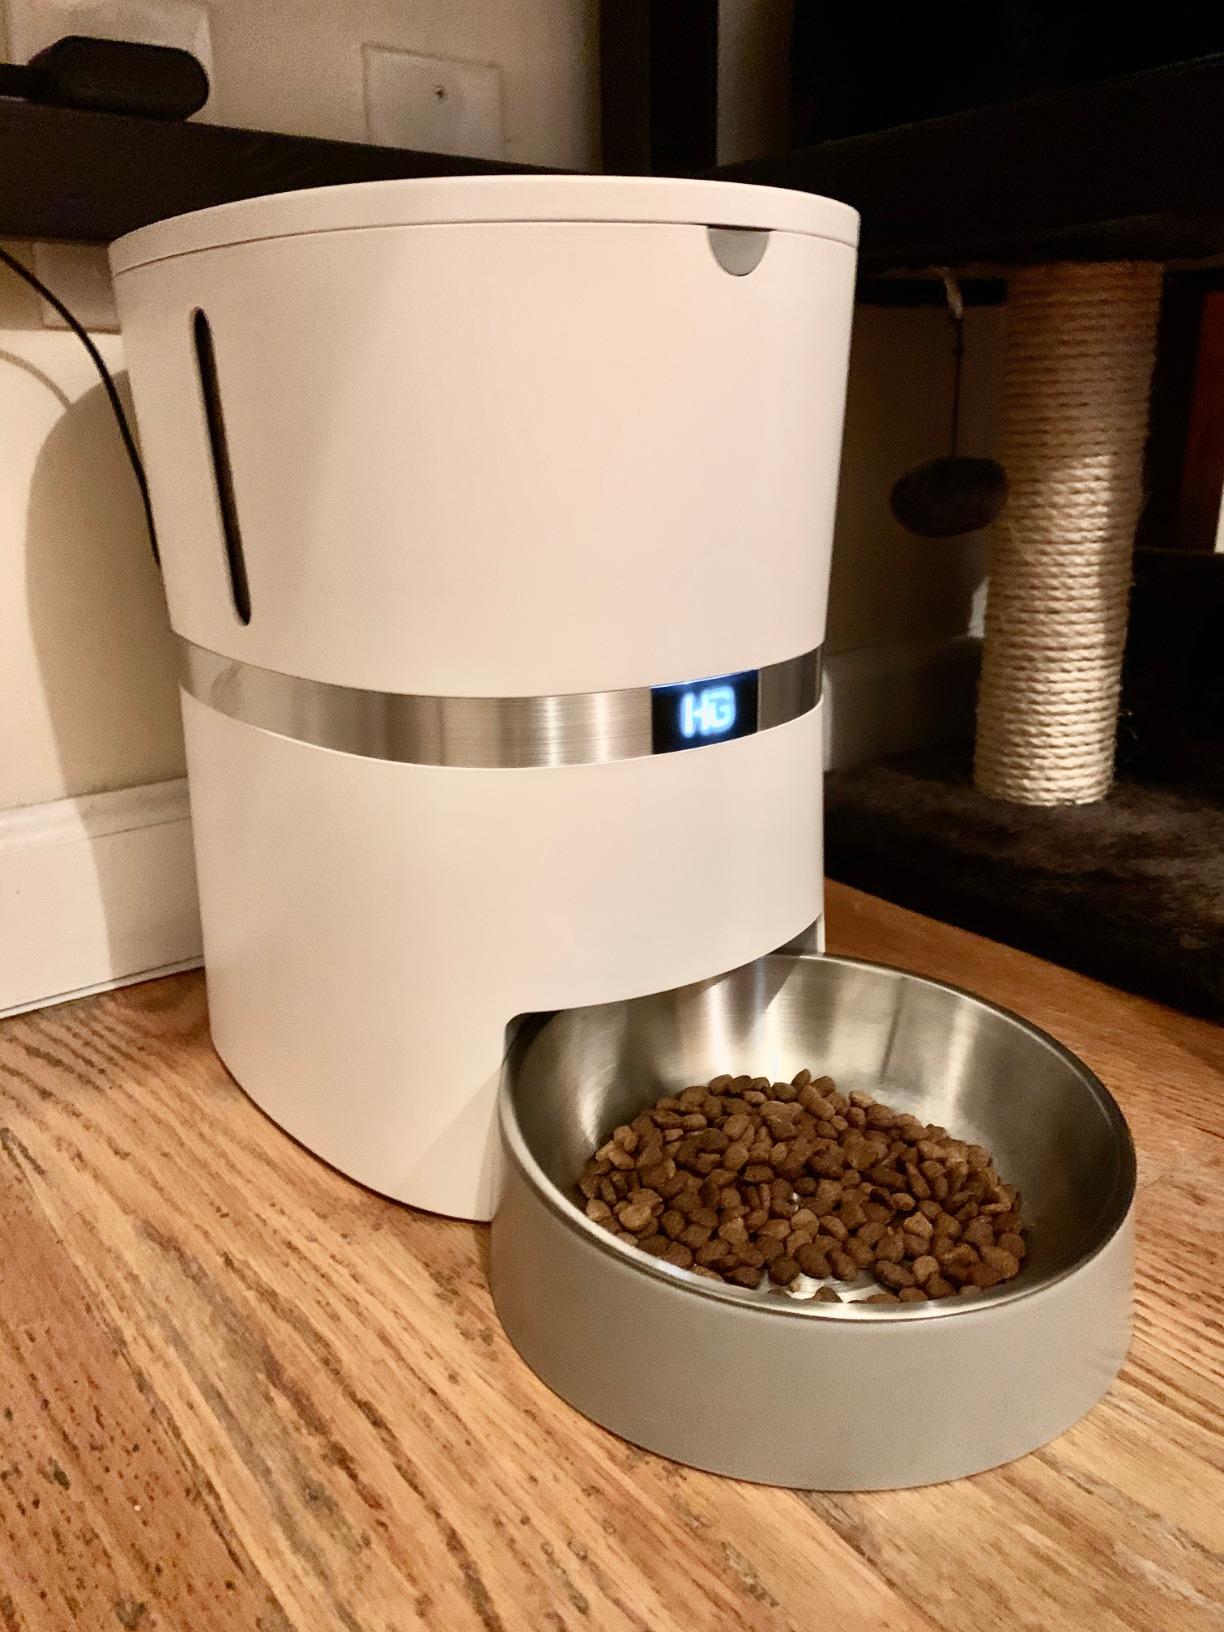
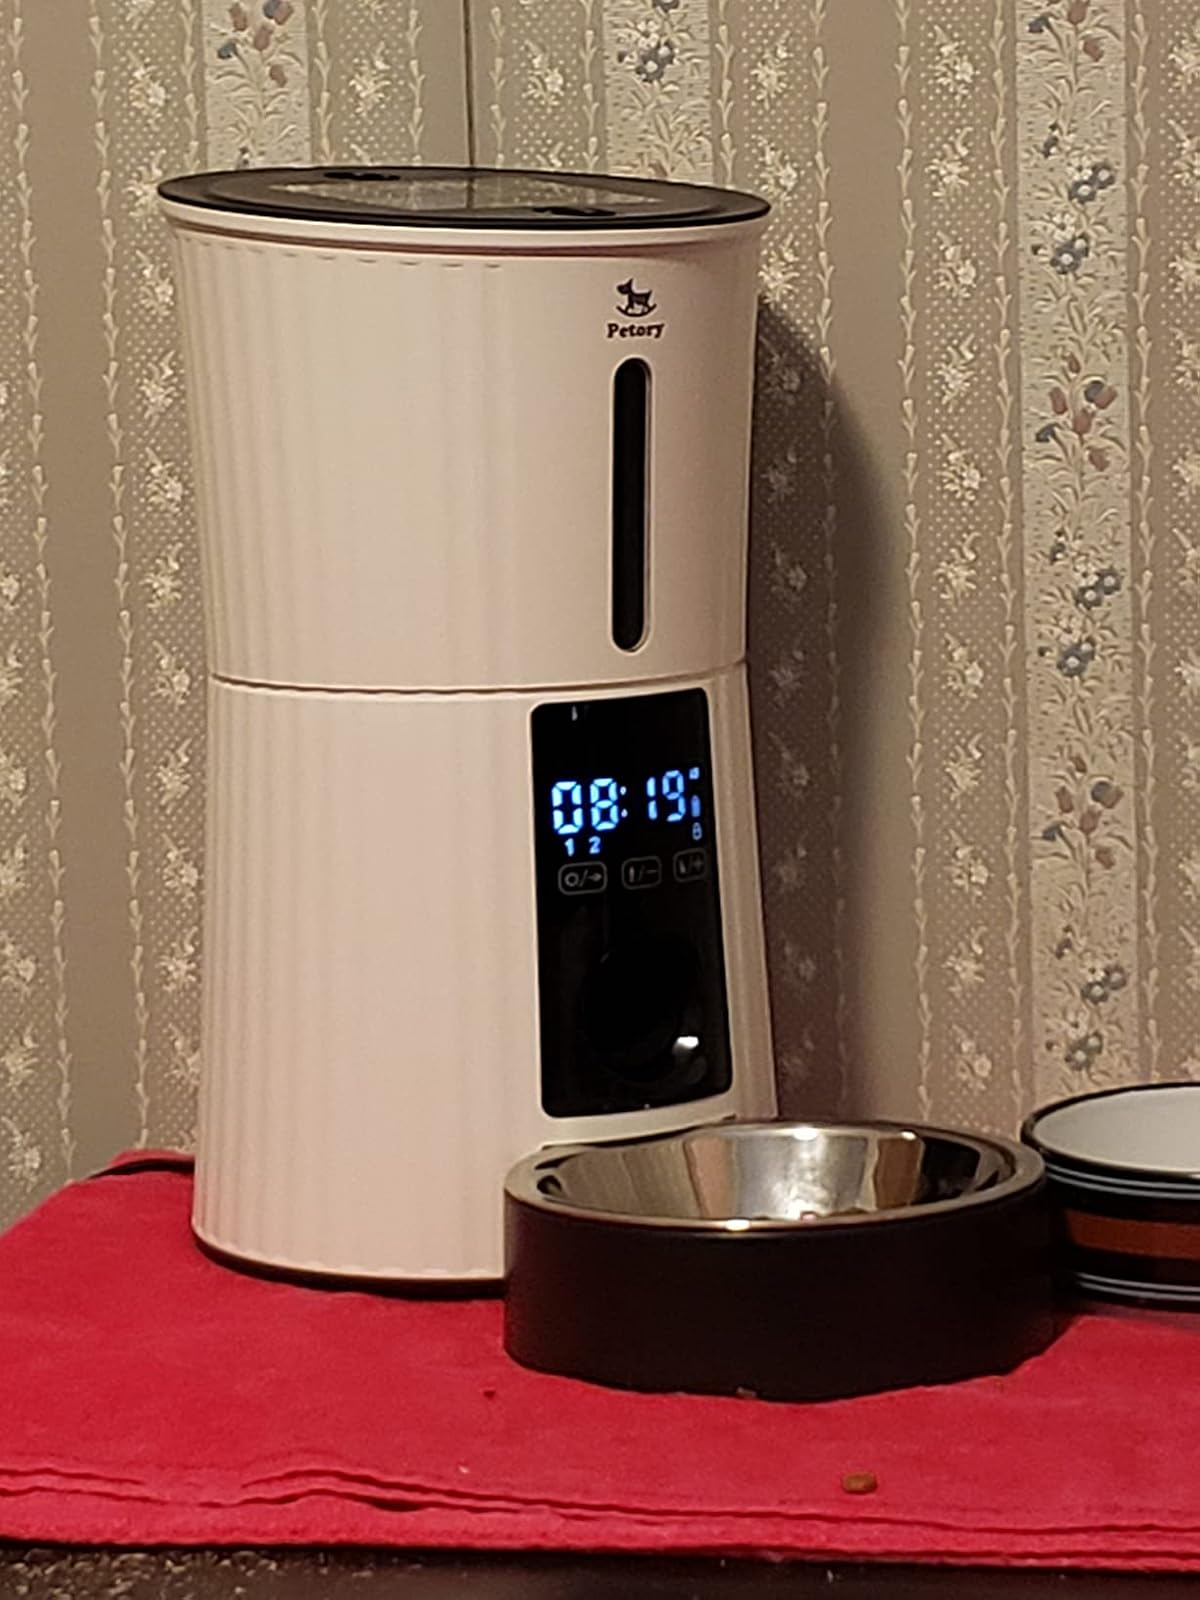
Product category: items_feeder
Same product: no